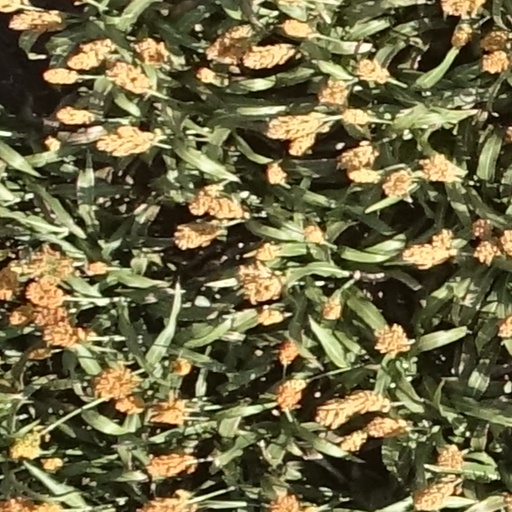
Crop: sorghum